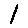
Label: 1